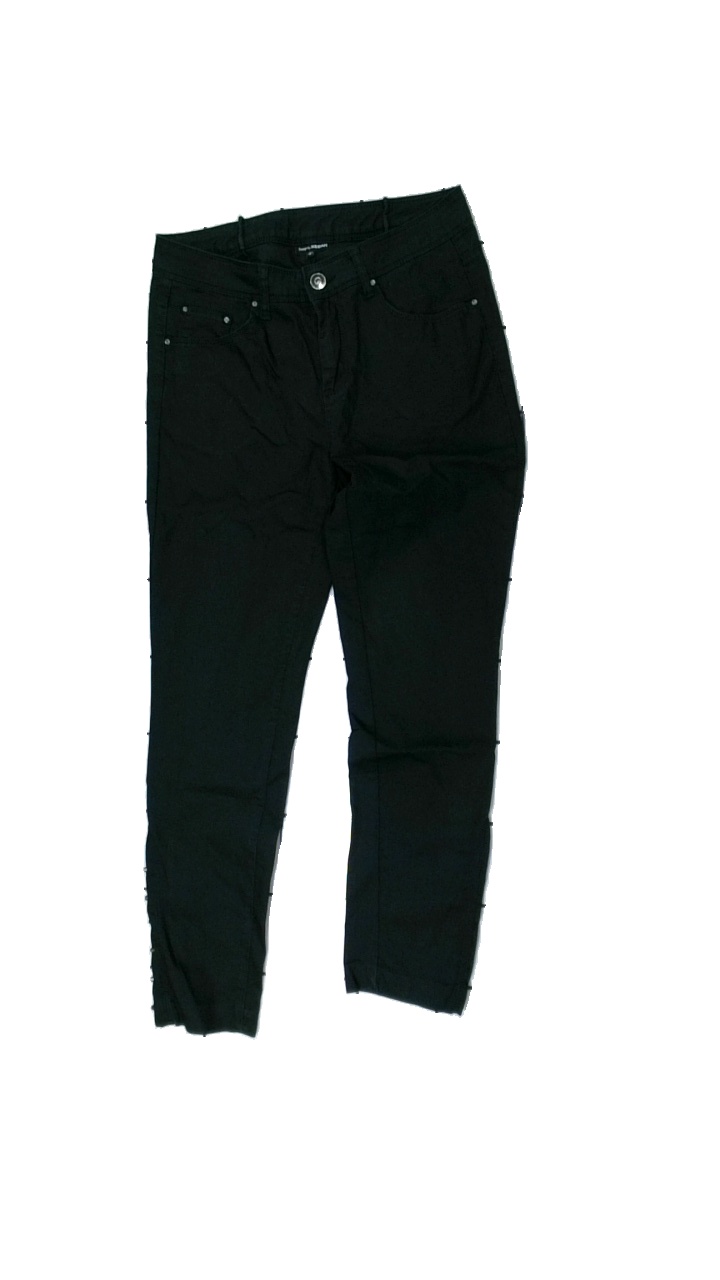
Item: Trousers (Ladies)
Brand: Kappahl
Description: black trousers with studs
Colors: Black
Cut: Regular
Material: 61% viscose, 39% cotton
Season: All
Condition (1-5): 3
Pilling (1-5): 4
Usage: Export
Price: <50